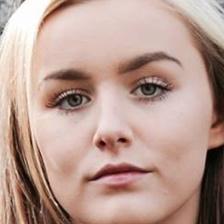
Label: faces